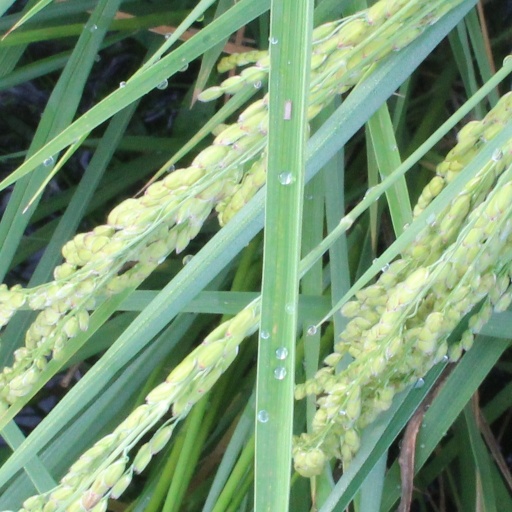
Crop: rice